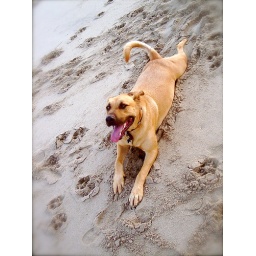
Every good dog needs a trip to the beach! Zeke on the beach in Marina Del Rey , California